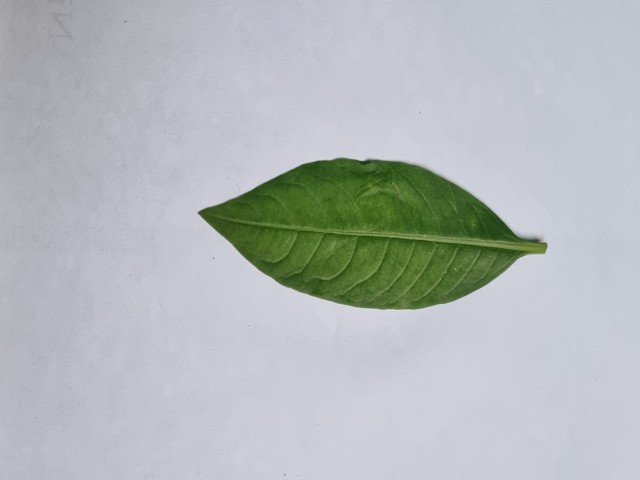
Plant: sarpagandha